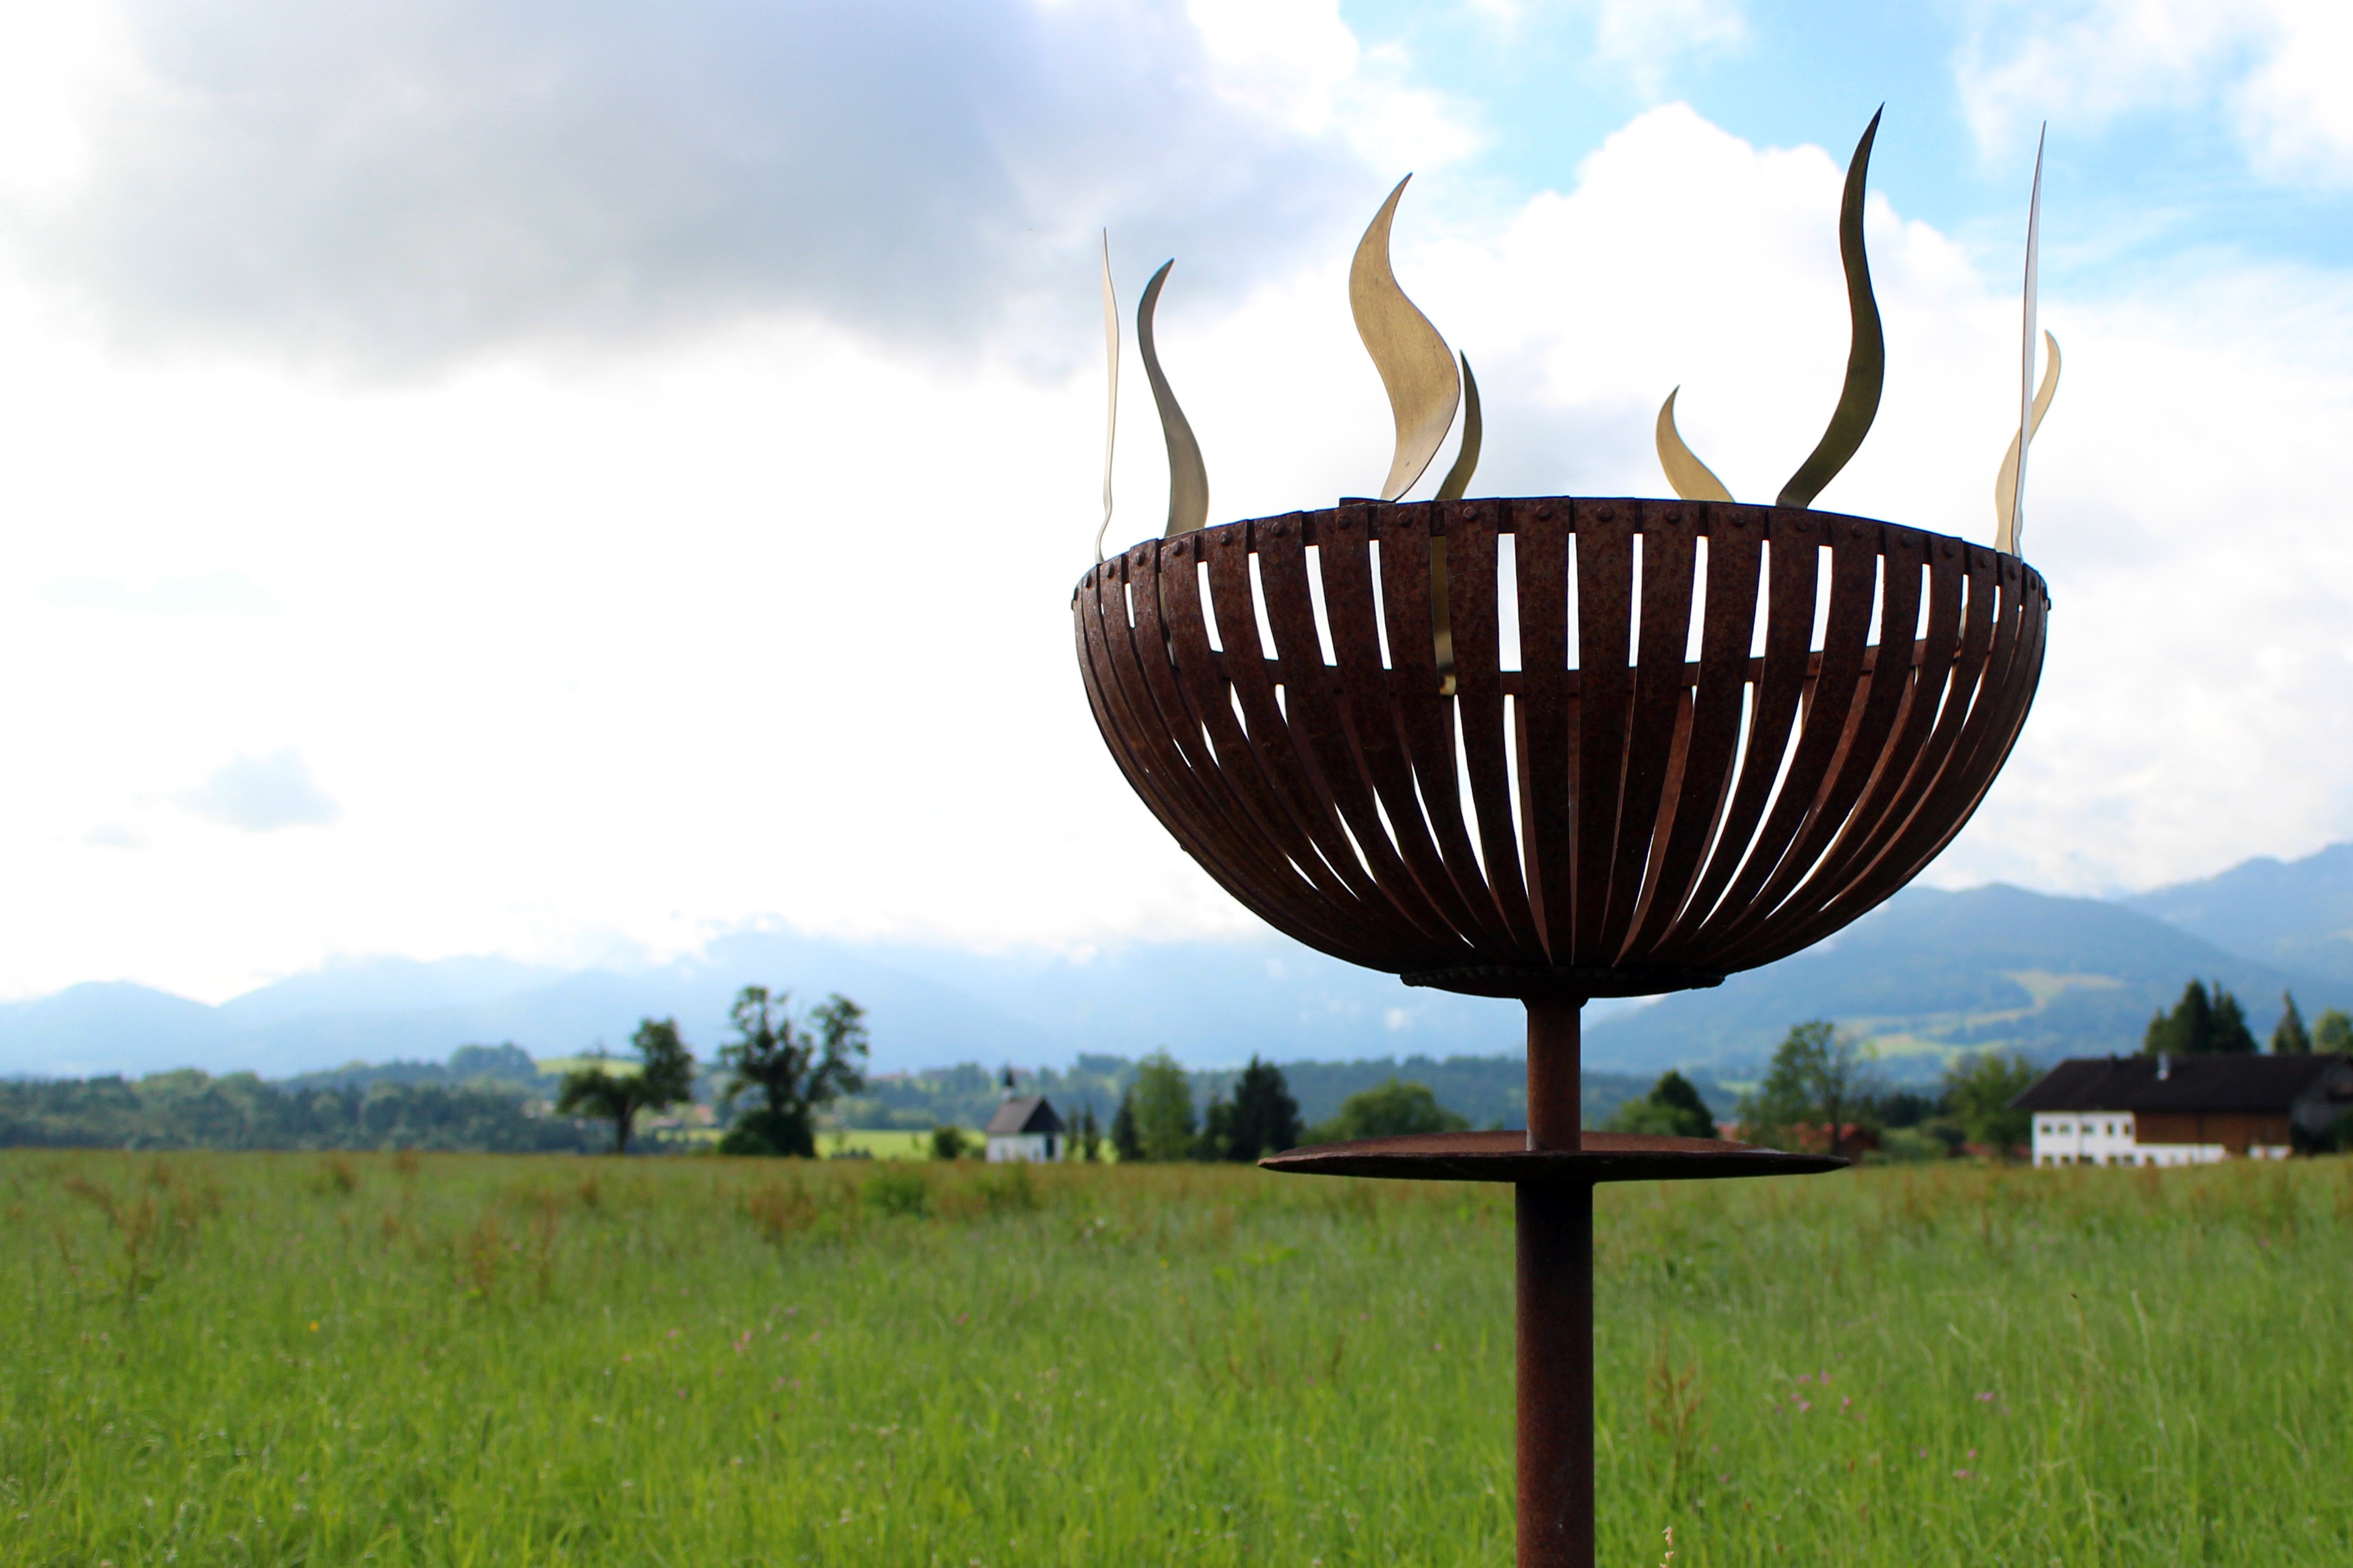
prairie, hot air balloon, aircraft, red, vehicle, symbol, flame, fire, street light, lighting, burn, art, symbolism, blaze, light fixture, believe, element, man made object, fire bowl